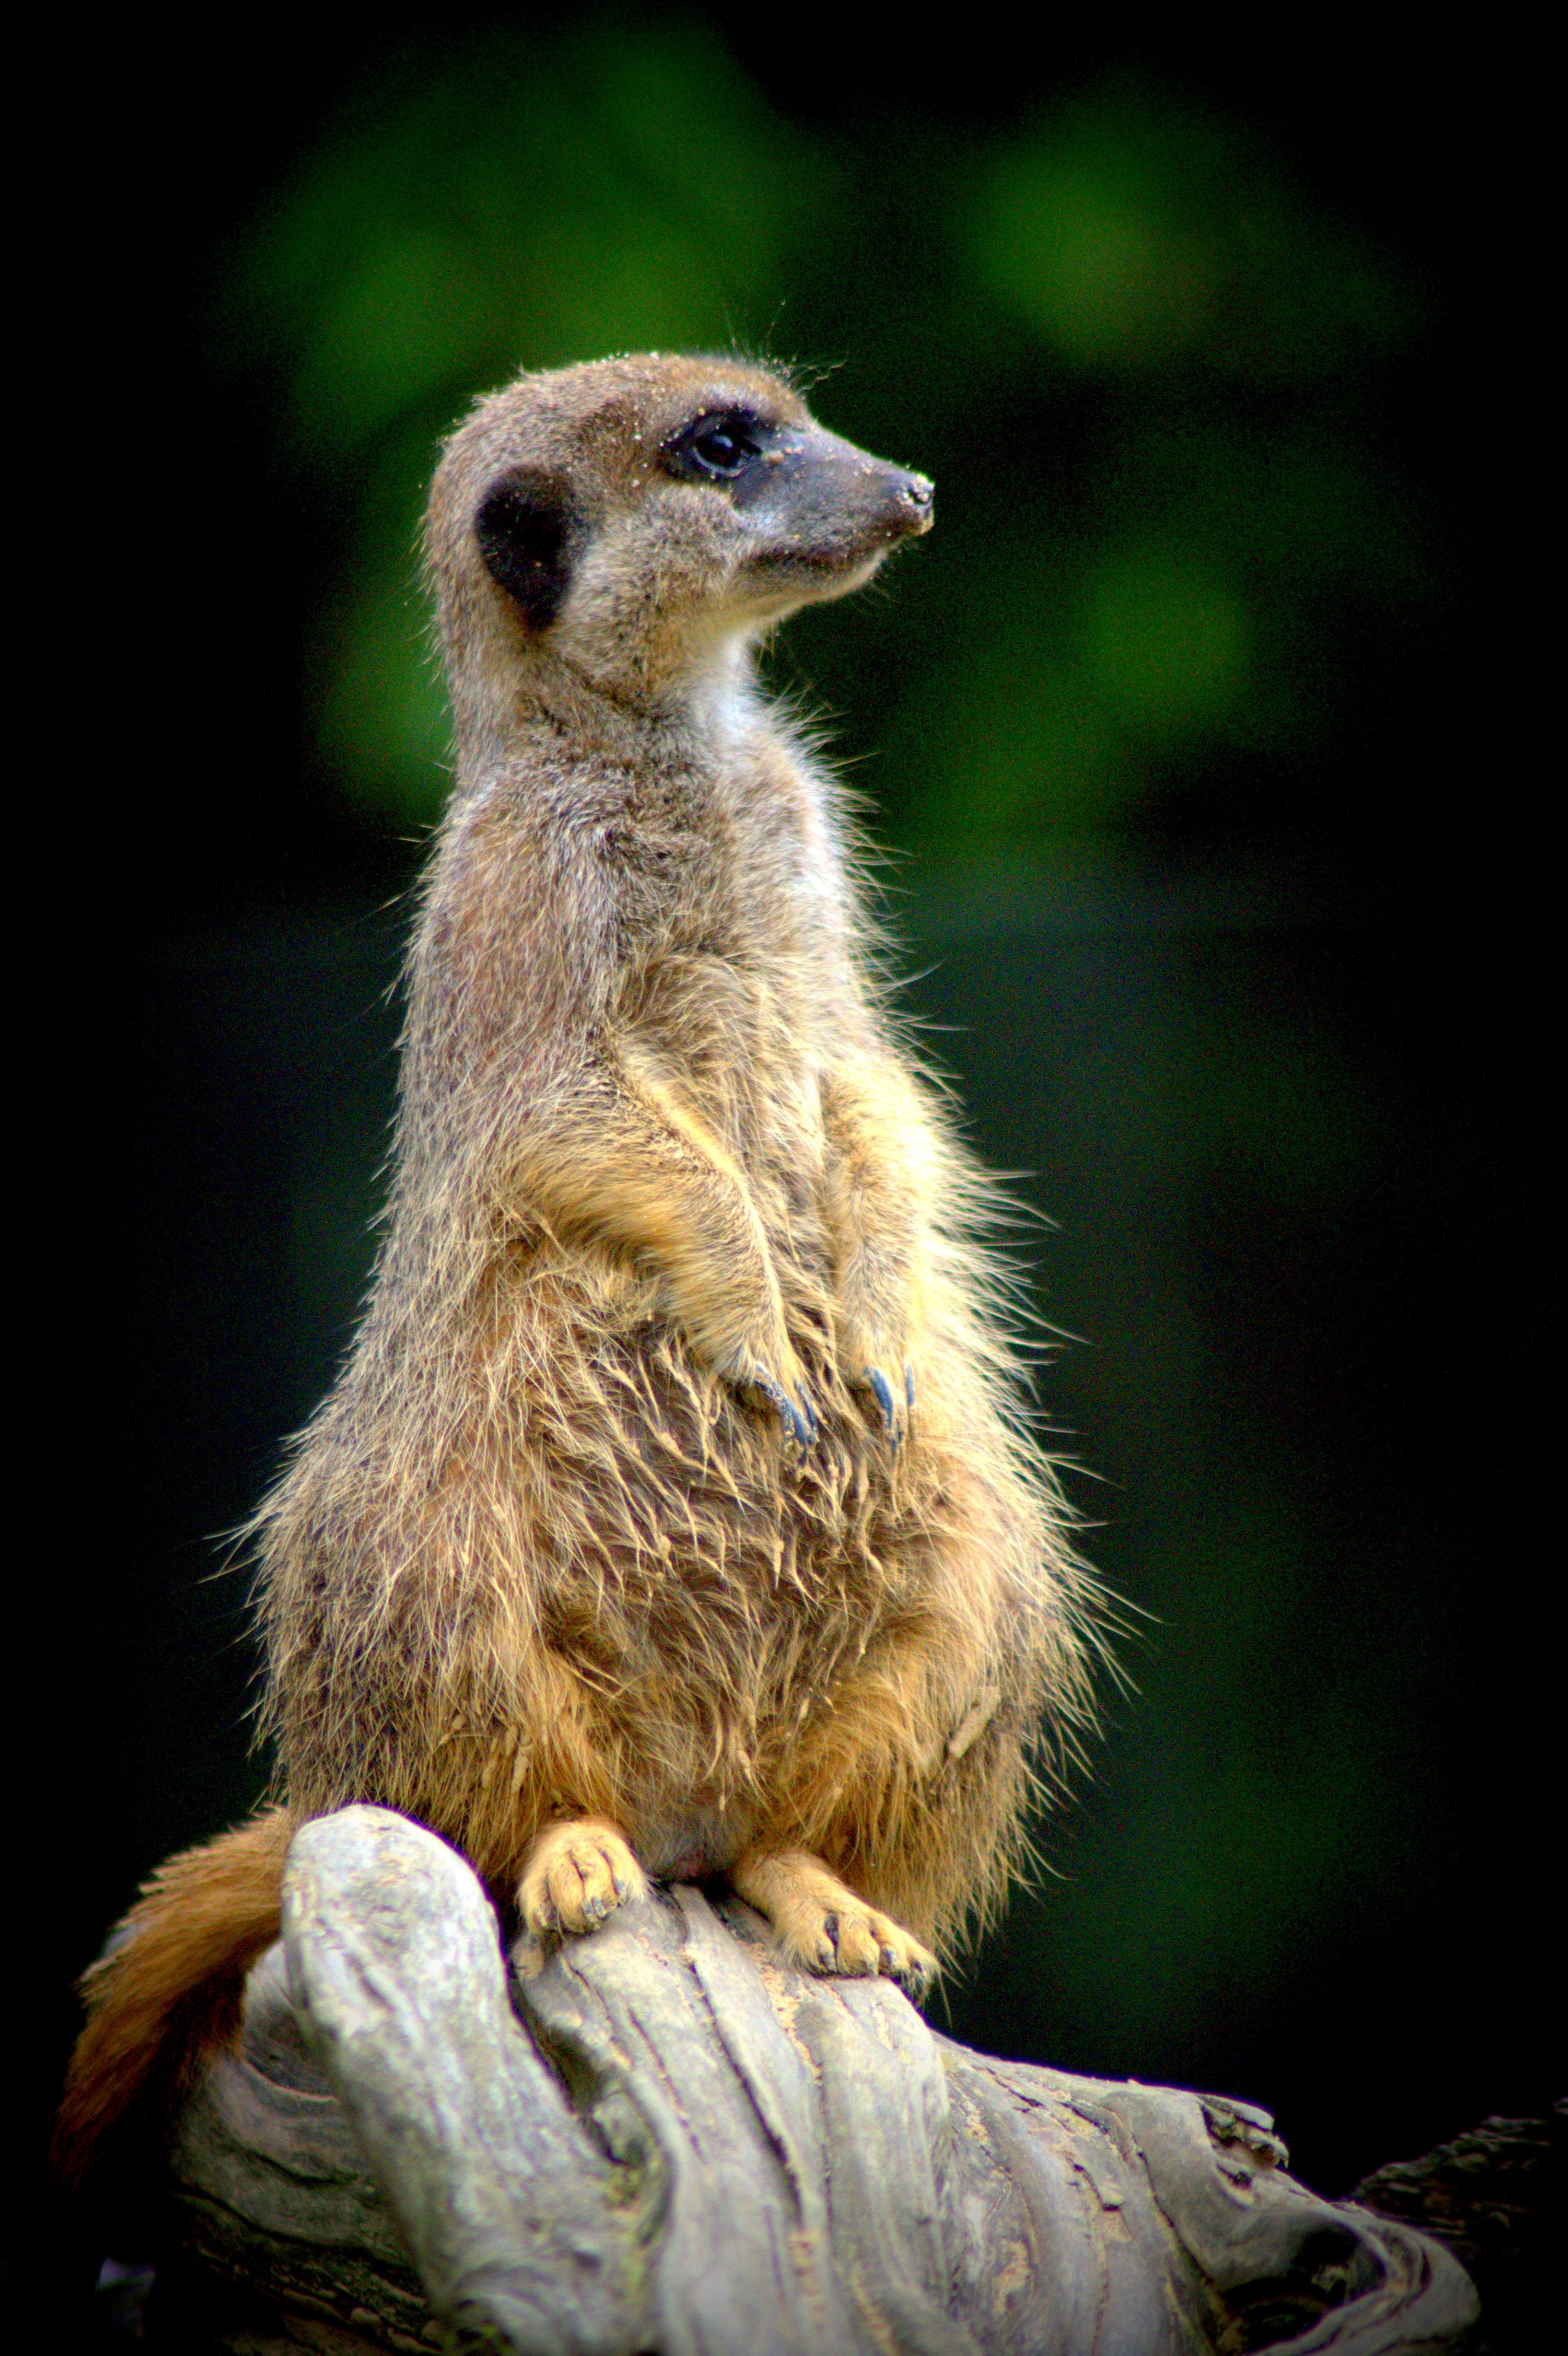
nature, cute, wildlife, zoo, beak, mammal, fauna, whiskers, vertebrate, meerkat, mongoose